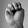
ASL letter: M